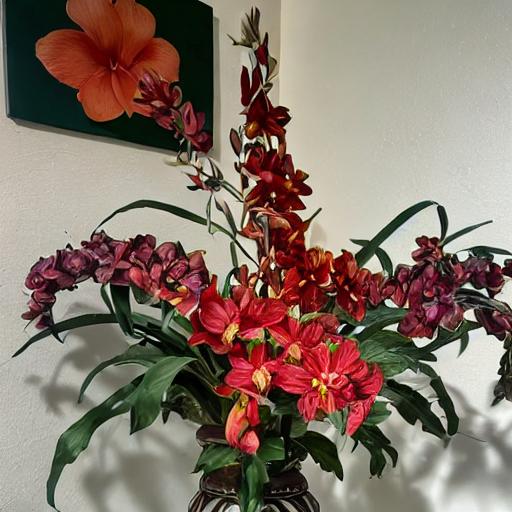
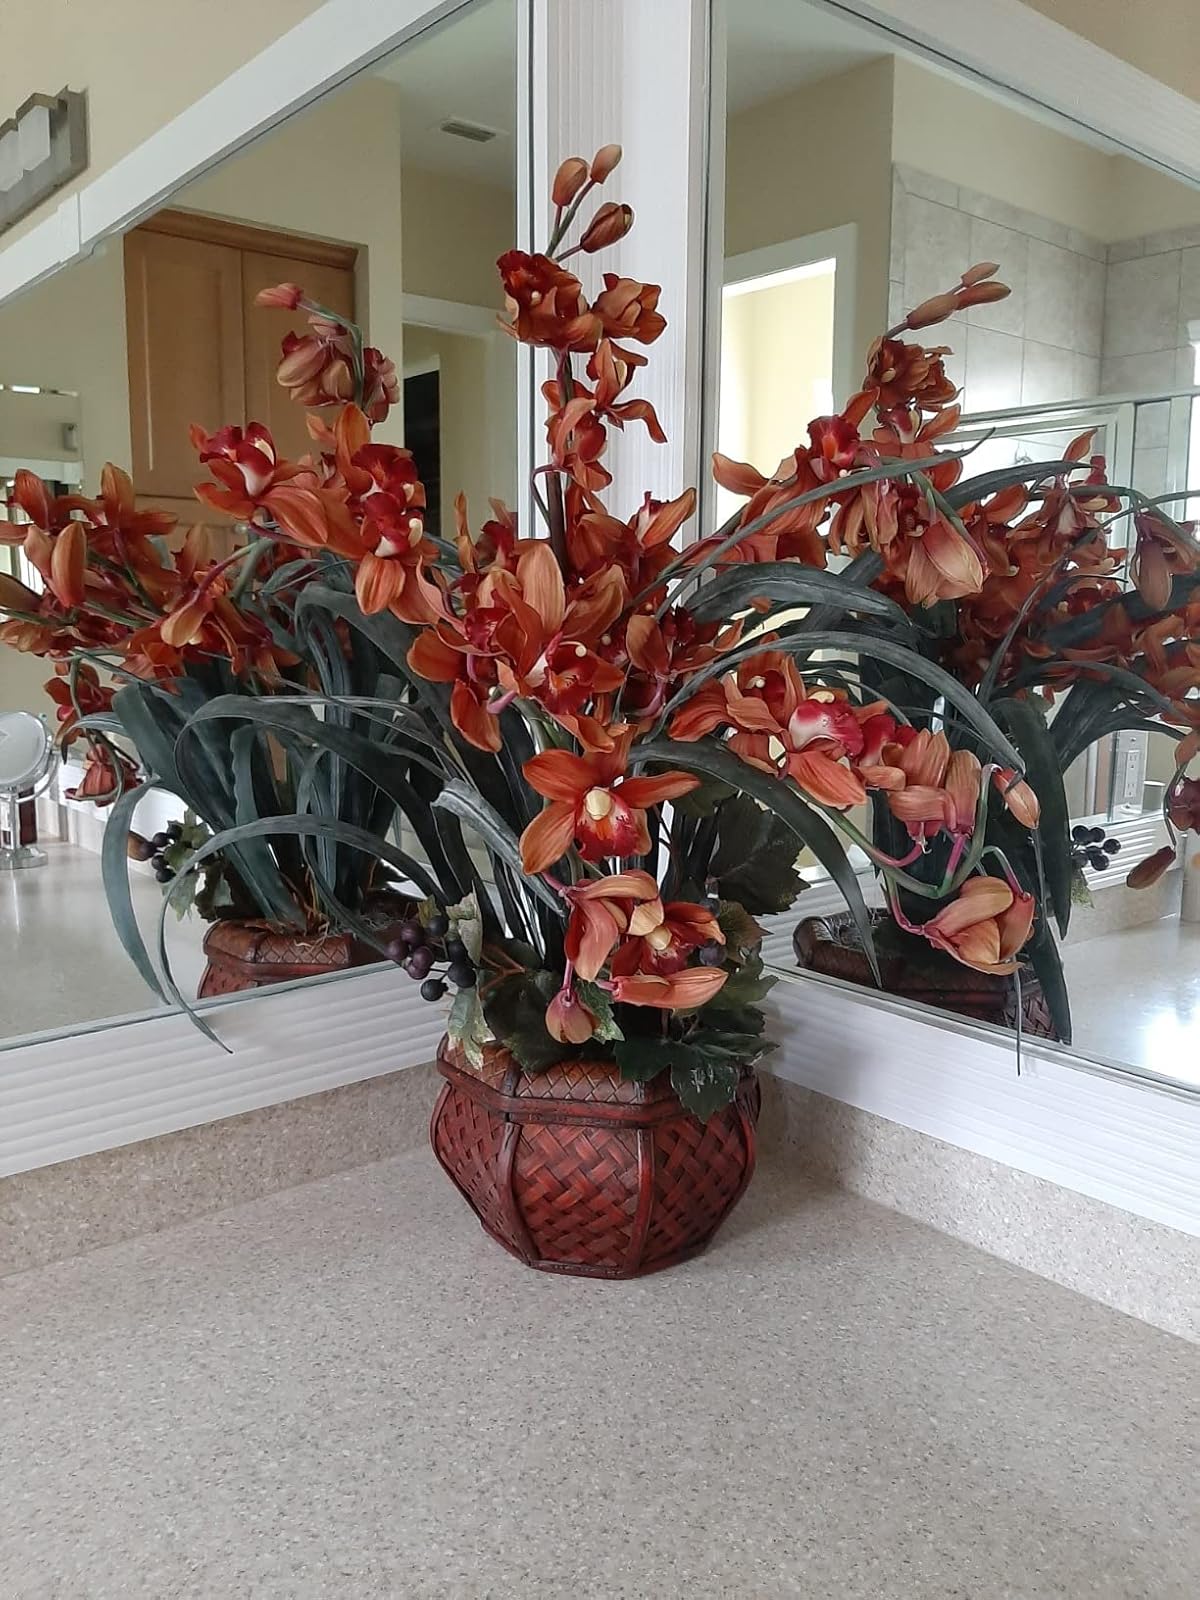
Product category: vase
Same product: no